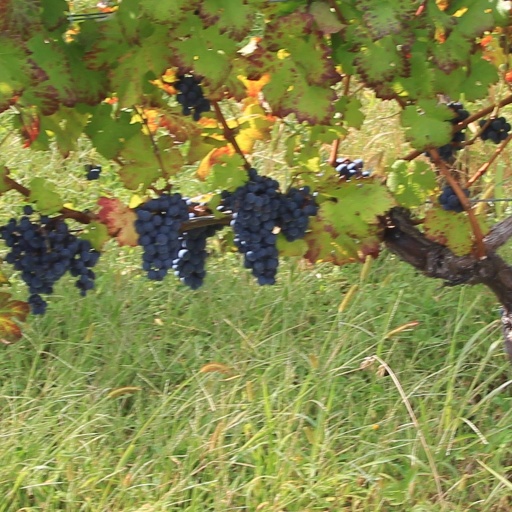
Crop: grape